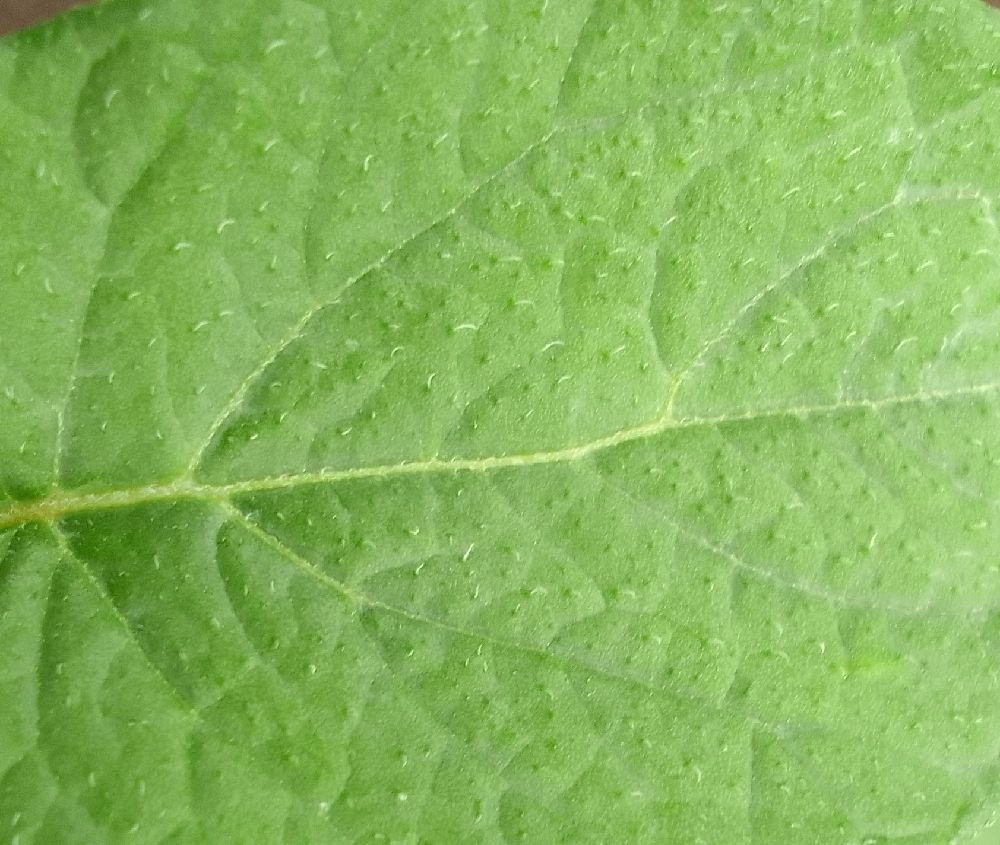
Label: Healthy